Ragnarök

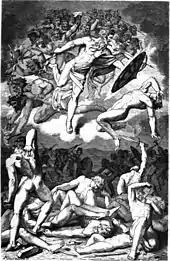
"The Downfall of the Æsir" by Karl Ehrenberg, 1882

The 11th-century Ledberg stone in Sweden, similarly to Thorwald's Cross, is regarded as alluding to the final battle of Ragnarök through the stones images. The stone features a figure with his foot at the mouth of a four-legged beast, and this may also be a depiction of Odin being devoured by Fenrir at . Below the beast and the man is a depiction of a legless, helmeted man, with his arms in a prostrate position. The Younger Futhark inscription on the stone bears a commonly seen memorial dedication, but is followed by an encoded runic sequence that has been described as "mysterious," and "an interesting magic formula which is known from all over the ancient Norse world."